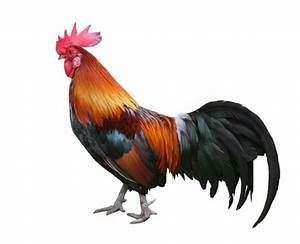
Label: gallina